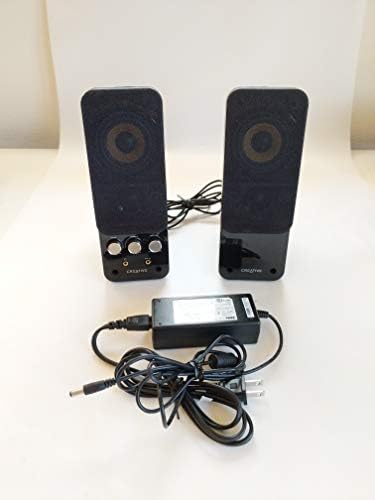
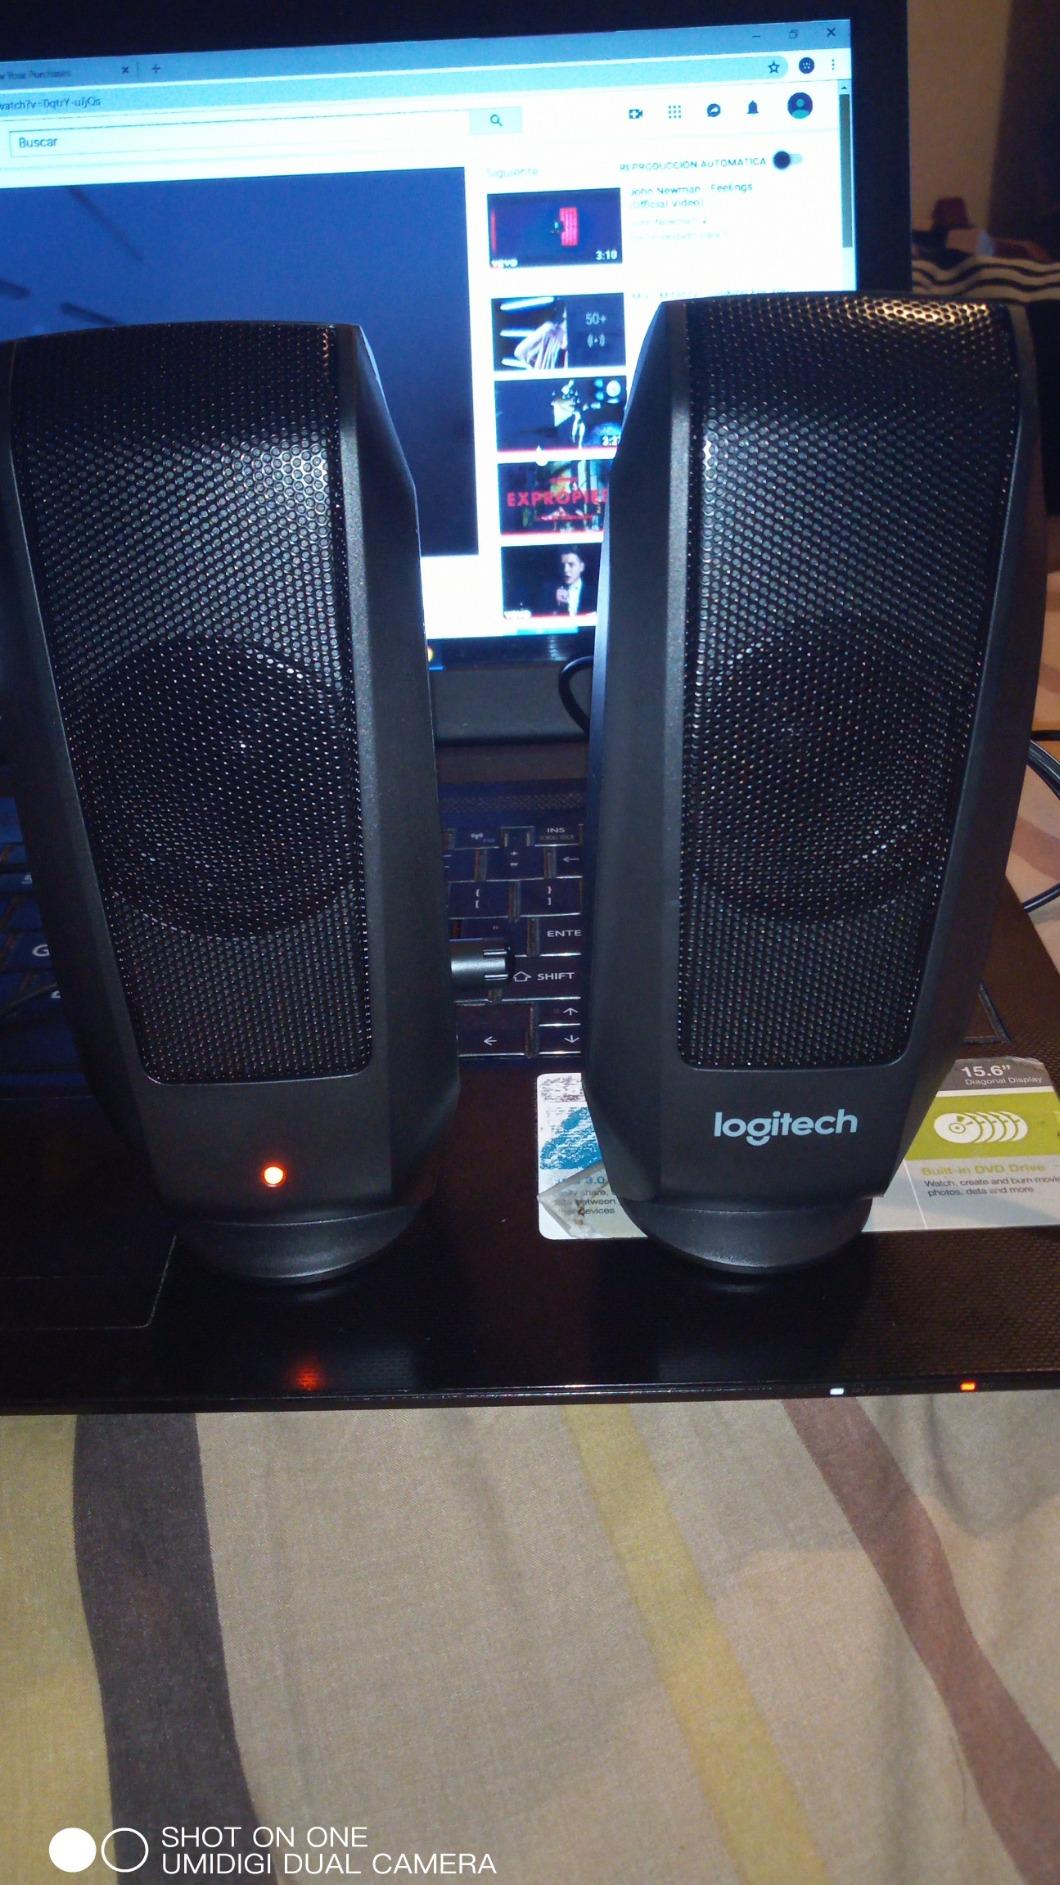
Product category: speaker
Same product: no